Thomas Fane, 8th Earl of Westmorland

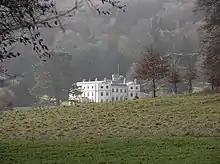
Wormsley Park, Buckinghamshire

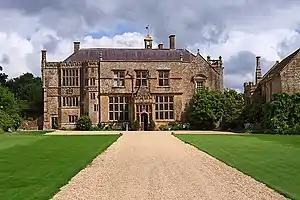
Brympton D'Evercy House, Somerset

Thomas Fane was the second son of Henry Fane of Brympton d'Evercy in Somerset and Anne Scrope, sister and coheir of John Scrope. Anne and John were the grandchildren of Colonel Adrian Scrope, a regicide of Charles I. Thomas Fane inherited John Scrope's fortune and mansion in Bristol, and Colonel Adrian Scrope's property in Oxfordshire and Buckinghamshire, which included Wormsley Park.